6C RNA

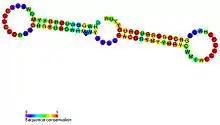
Predicted secondary structure and sequence conservation of 6C RNA

6C RNA is a class of non-coding RNA present in actinomycetes. 6C RNA was originally discovered as a conserved RNA structure having two stem-loops each containing six or more cytosine (C) residues. Later work revealed that 6C RNAs in "Streptomyces coelicolor" and "Streptomyces avermitilis" have predicted rho-independent transcription terminators, and microarray and reverse-transcriptase PCR experiments indicate that the "S. coelicolor" version is transcribed as RNA. Transcription of the "S. coelicolor" RNA increases during sporulation, and three transcripts were detected that overlap the 6C motif, but have different apparent start and stop sites.